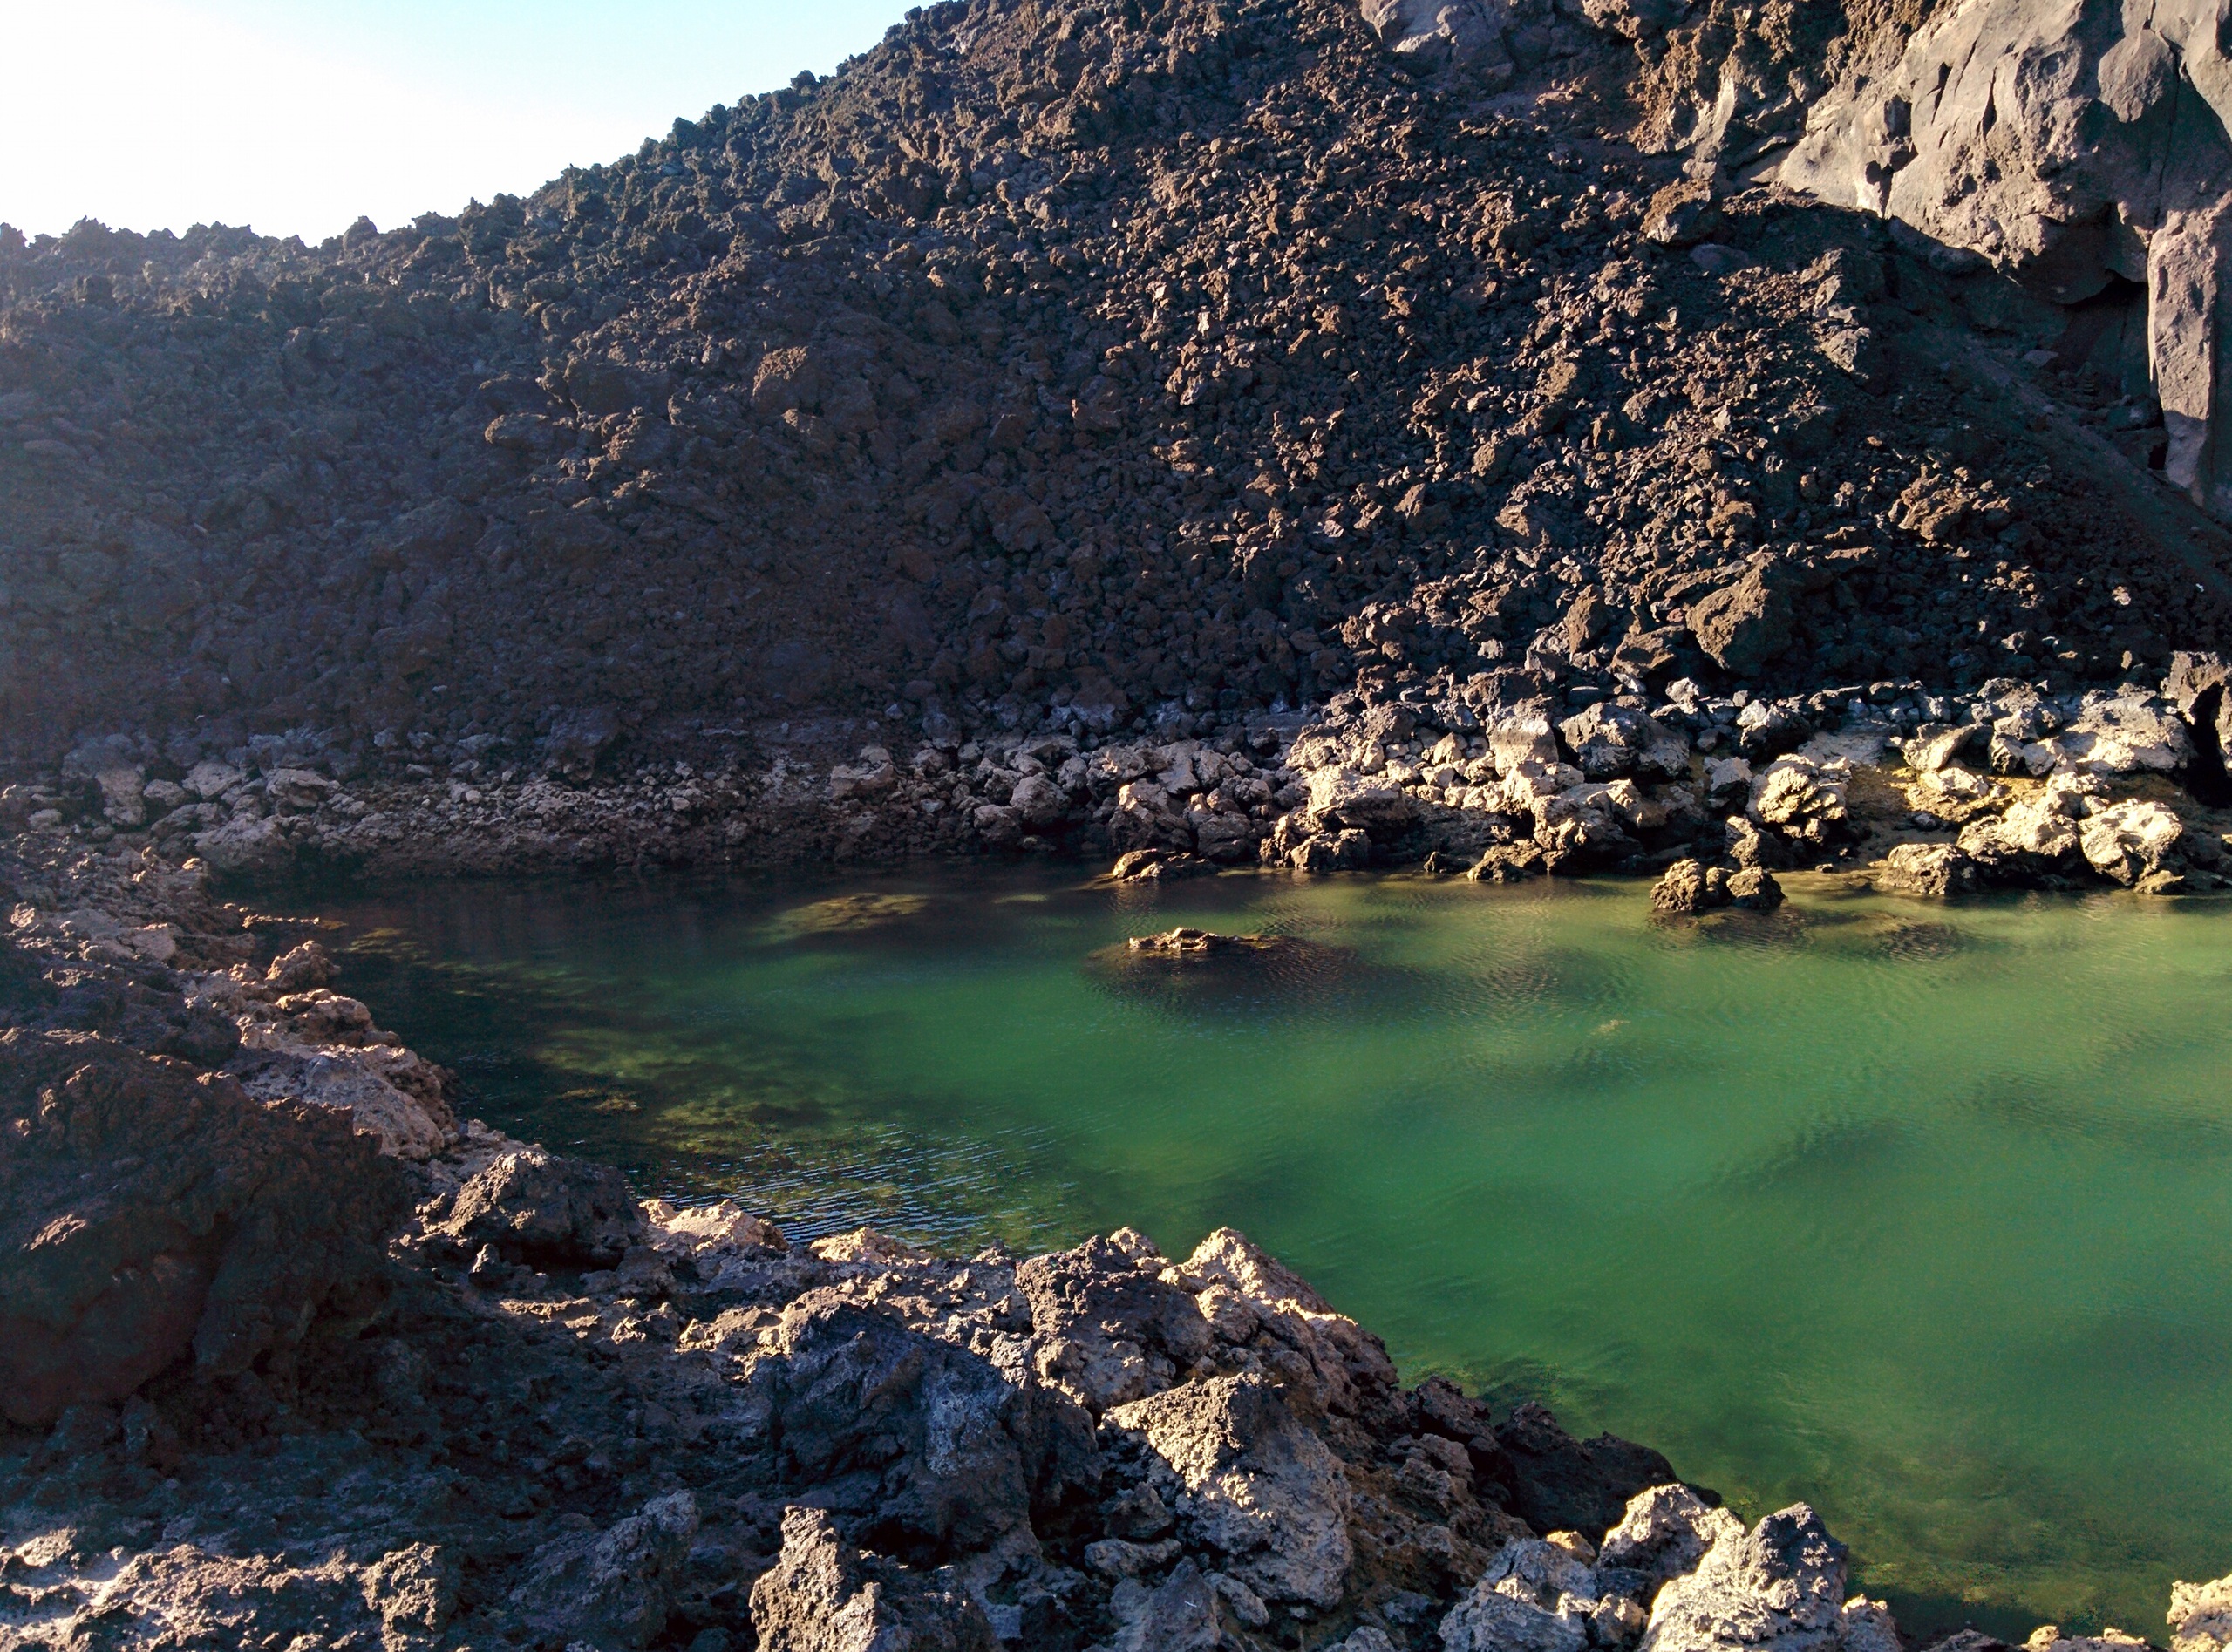
landscape, sea, coast, water, nature, rock, wilderness, mountain, shore, lake, river, valley, mountain range, cliff, europe, bay, reservoir, body of water, rocks, spain, geology, loch, gran canaria, bathing, wadi, thermal, landform, la palma, los volcanes de tenegu a, volcanic lake, the thermal lake, geographical feature, mountainous landforms